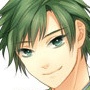
Portrait style: Anime Portrait